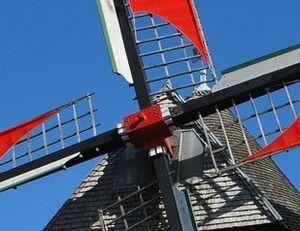
au centre des ailes
Achicourt est une commune française située dans le département du Pas-de-Calais en région Hauts-de-France.